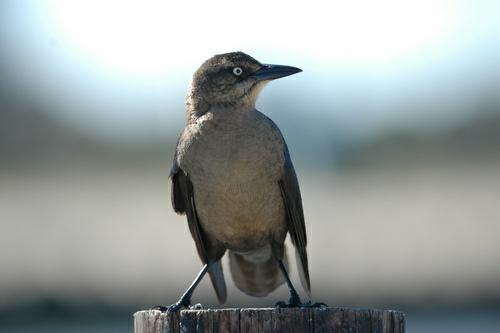
A photo of a boat tailed grackle